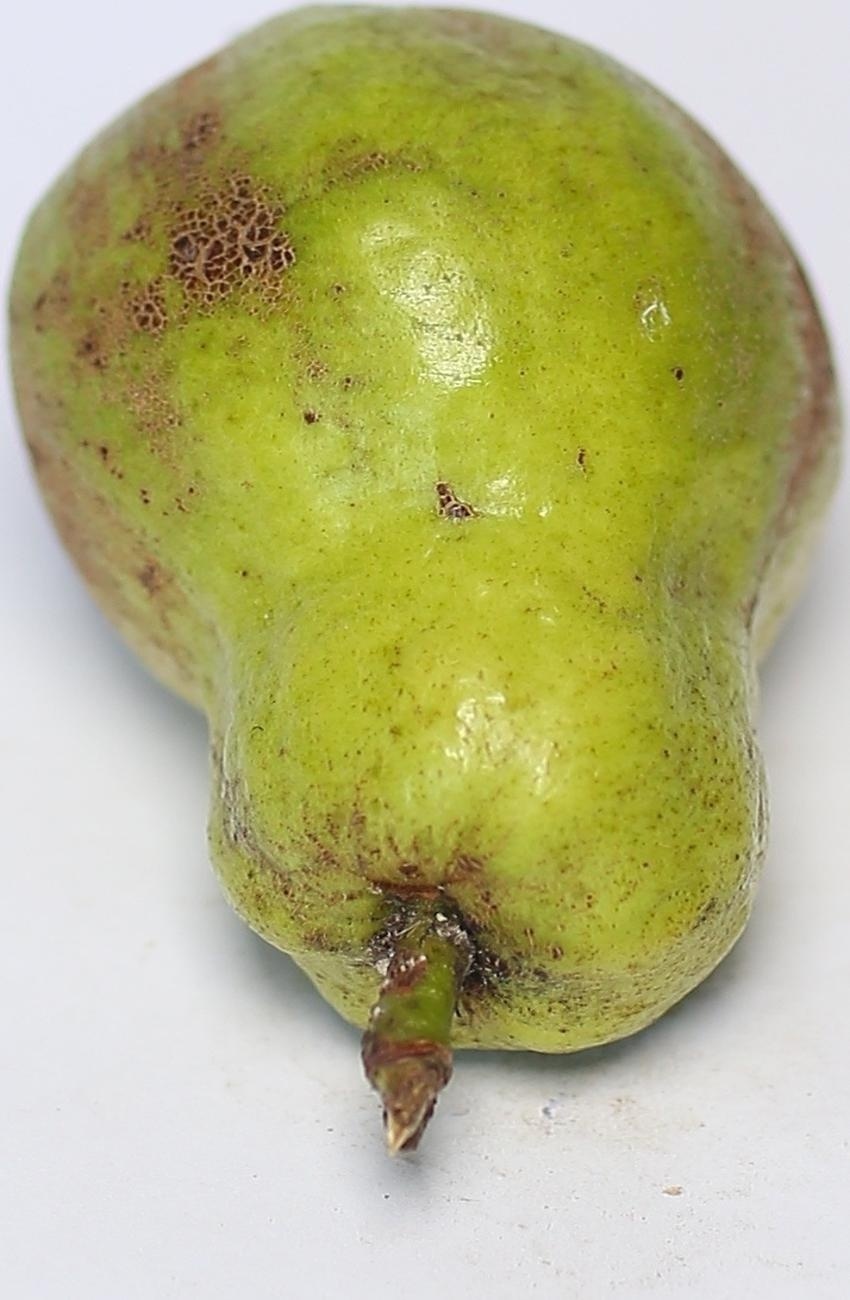
Maturity: mature-green
Variety: local-sindhi